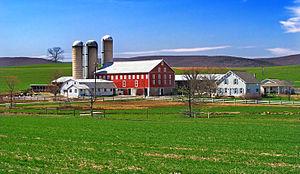
La campagne, aussi appelée milieu campagnal ou milieu rural, désigne l'ensemble des espaces cultivés, naturels ou semi-naturels habités, elle s'oppose aux concepts de ville, d'agglomération ou de milieu urbain. La campagne est caractérisée par une faible densité par rapport aux pôles urbains environnant, par un paysage à dominante végétale, par une activité agricole dominante, au moins par les surfaces qu'elle occupe et par une économie structurée plus fortement autour du secteur primaire. Les habitants sont dits « ruraux » ou « campagnards ». À l'échelle mondiale, 3,3 milliards d'individus seraient des ruraux, soit un peu moins de la moitié de la population mondiale.